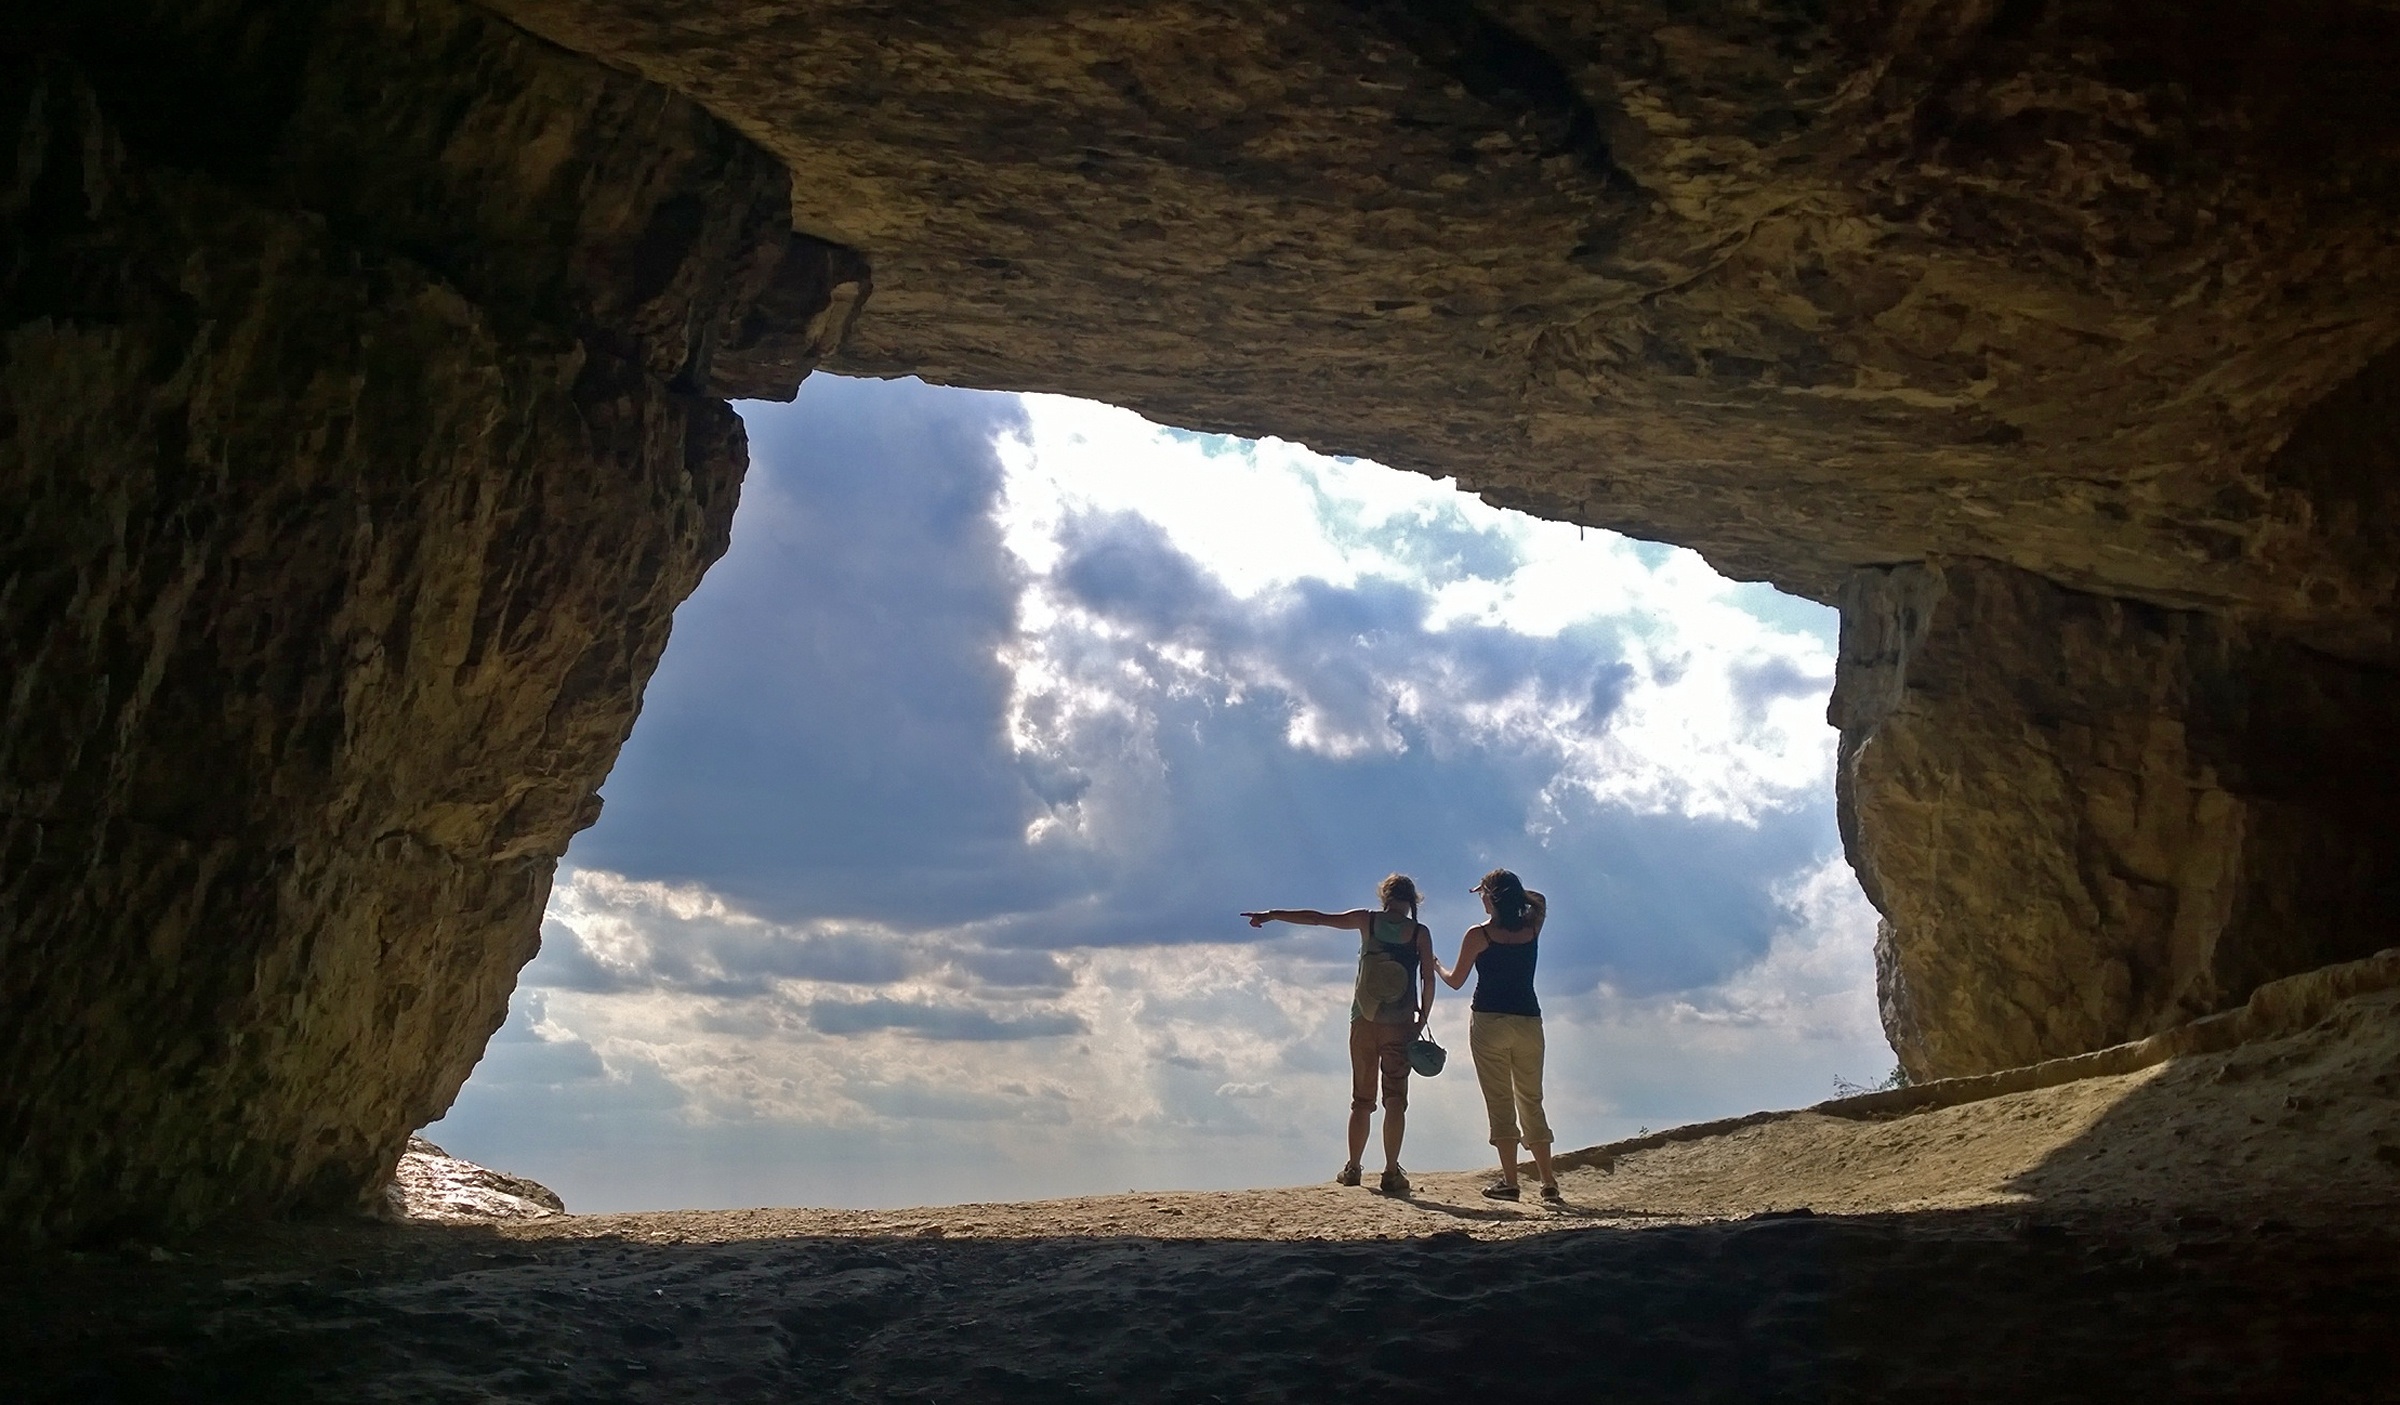
rock, formation, cliff, arch, cave, terrain, geology, landform, natural arch, sea cave, geographical feature